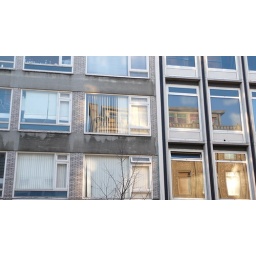
spring sky in the windows